Flanker 2.0

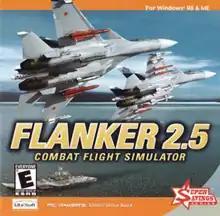
"Flanker 2.5" cover art

Flanker 2.0 is a combat flight simulator developed by Eagle Dynamics and released in 1999. It is a direct sequel to "Su-27 Flanker". The game allows players to fly the Sukhoi Su-27 and Su-33 in combat missions. In 2001, a major patch titled Flanker 2.5 was released for free to users who already owned "Flanker 2.0", but was also available as a fully new purchasable game.